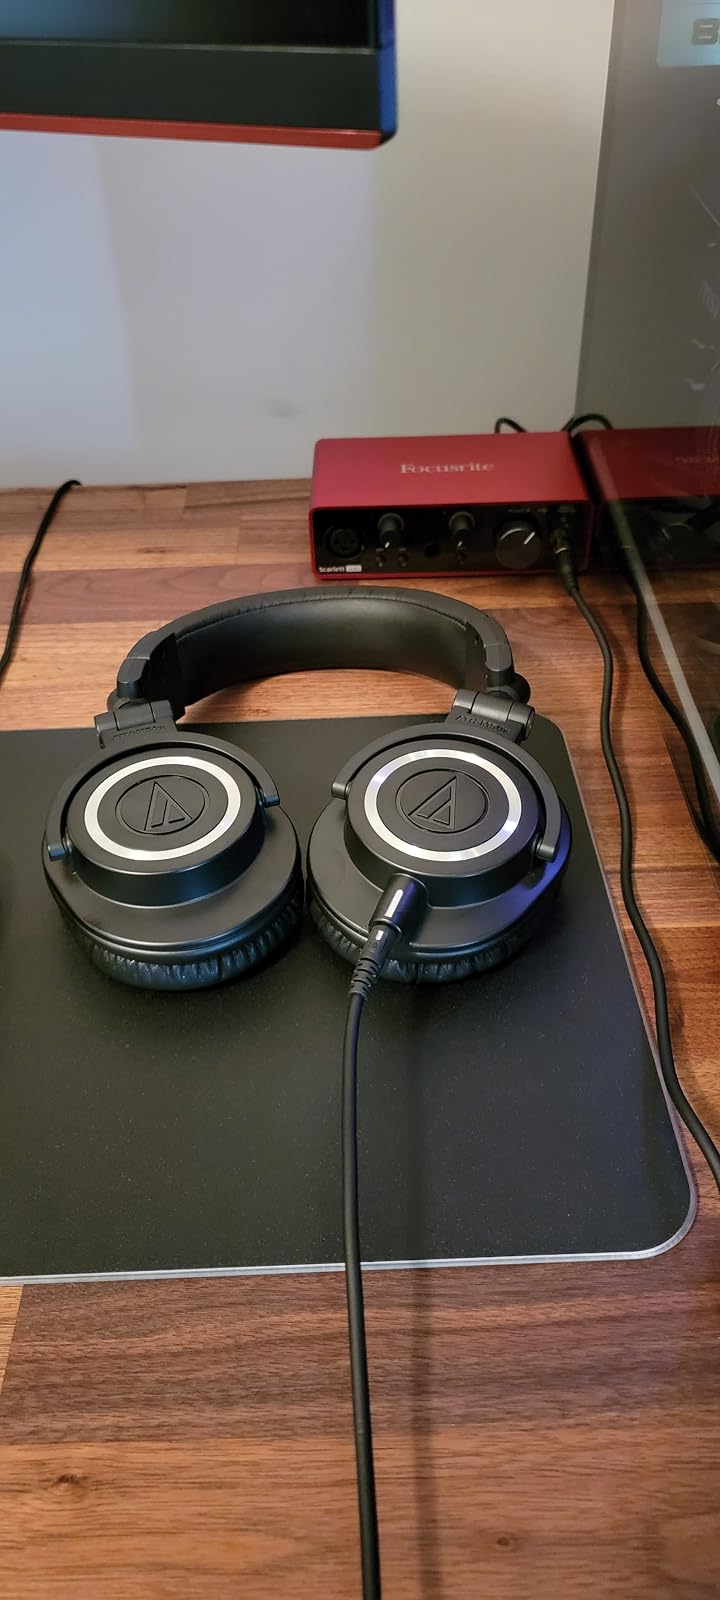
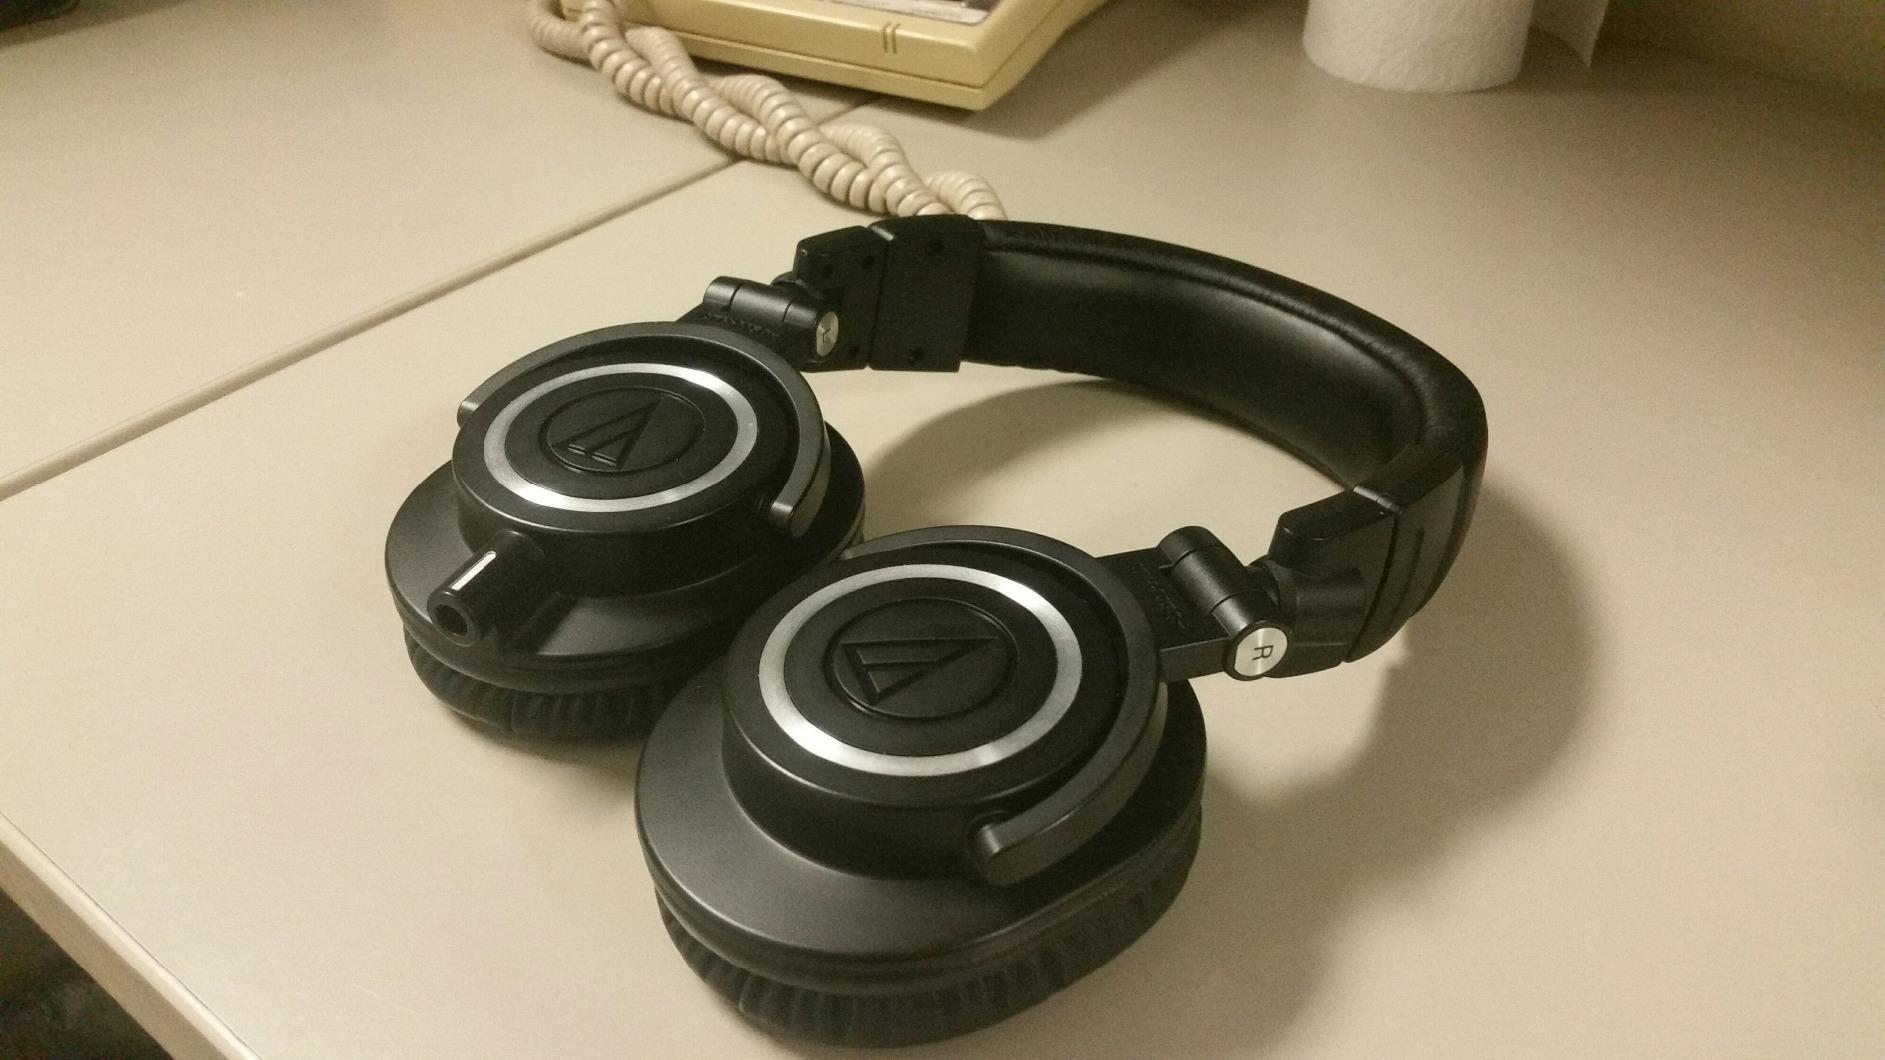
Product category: headphones
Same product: yes